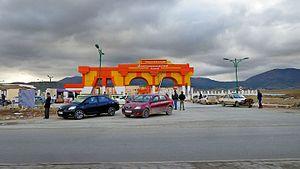
Gare routière de Tébessa المحطة البرية بتبسة حسين ايت احمد Wilaya de Tébessa ولاية تبسة